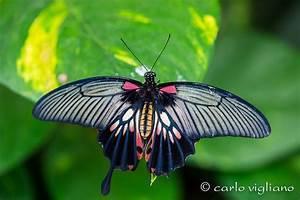
butterfly